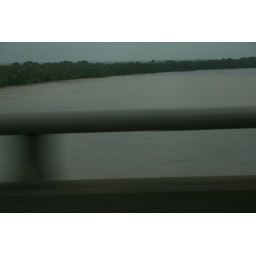
05 The I-57 bridge over the Mississippi river